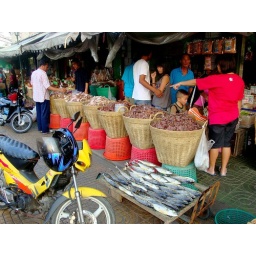
Fish and baskets of crabs are on display at this street market in Bangkok.